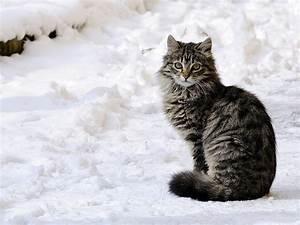
cat